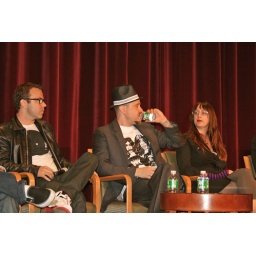
Tiny water bottle so small in large manhand.